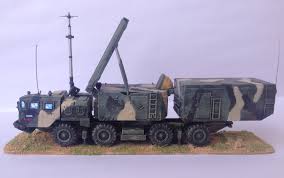
Label: 30N6E